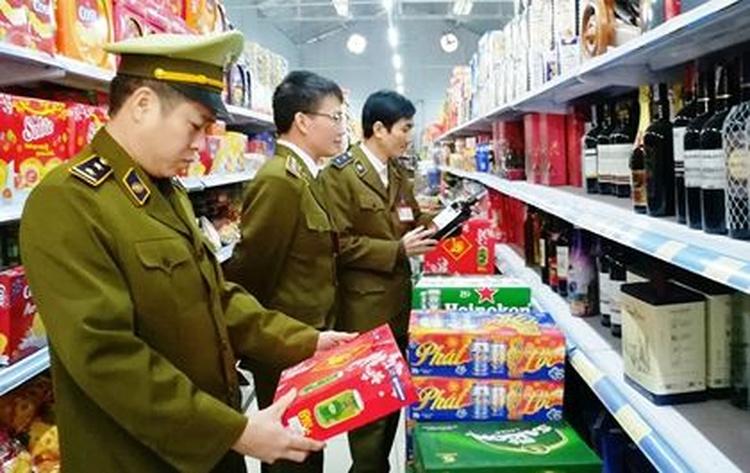
có ba người đang đứng ở khu vực nằm giữa hai kệ hàng